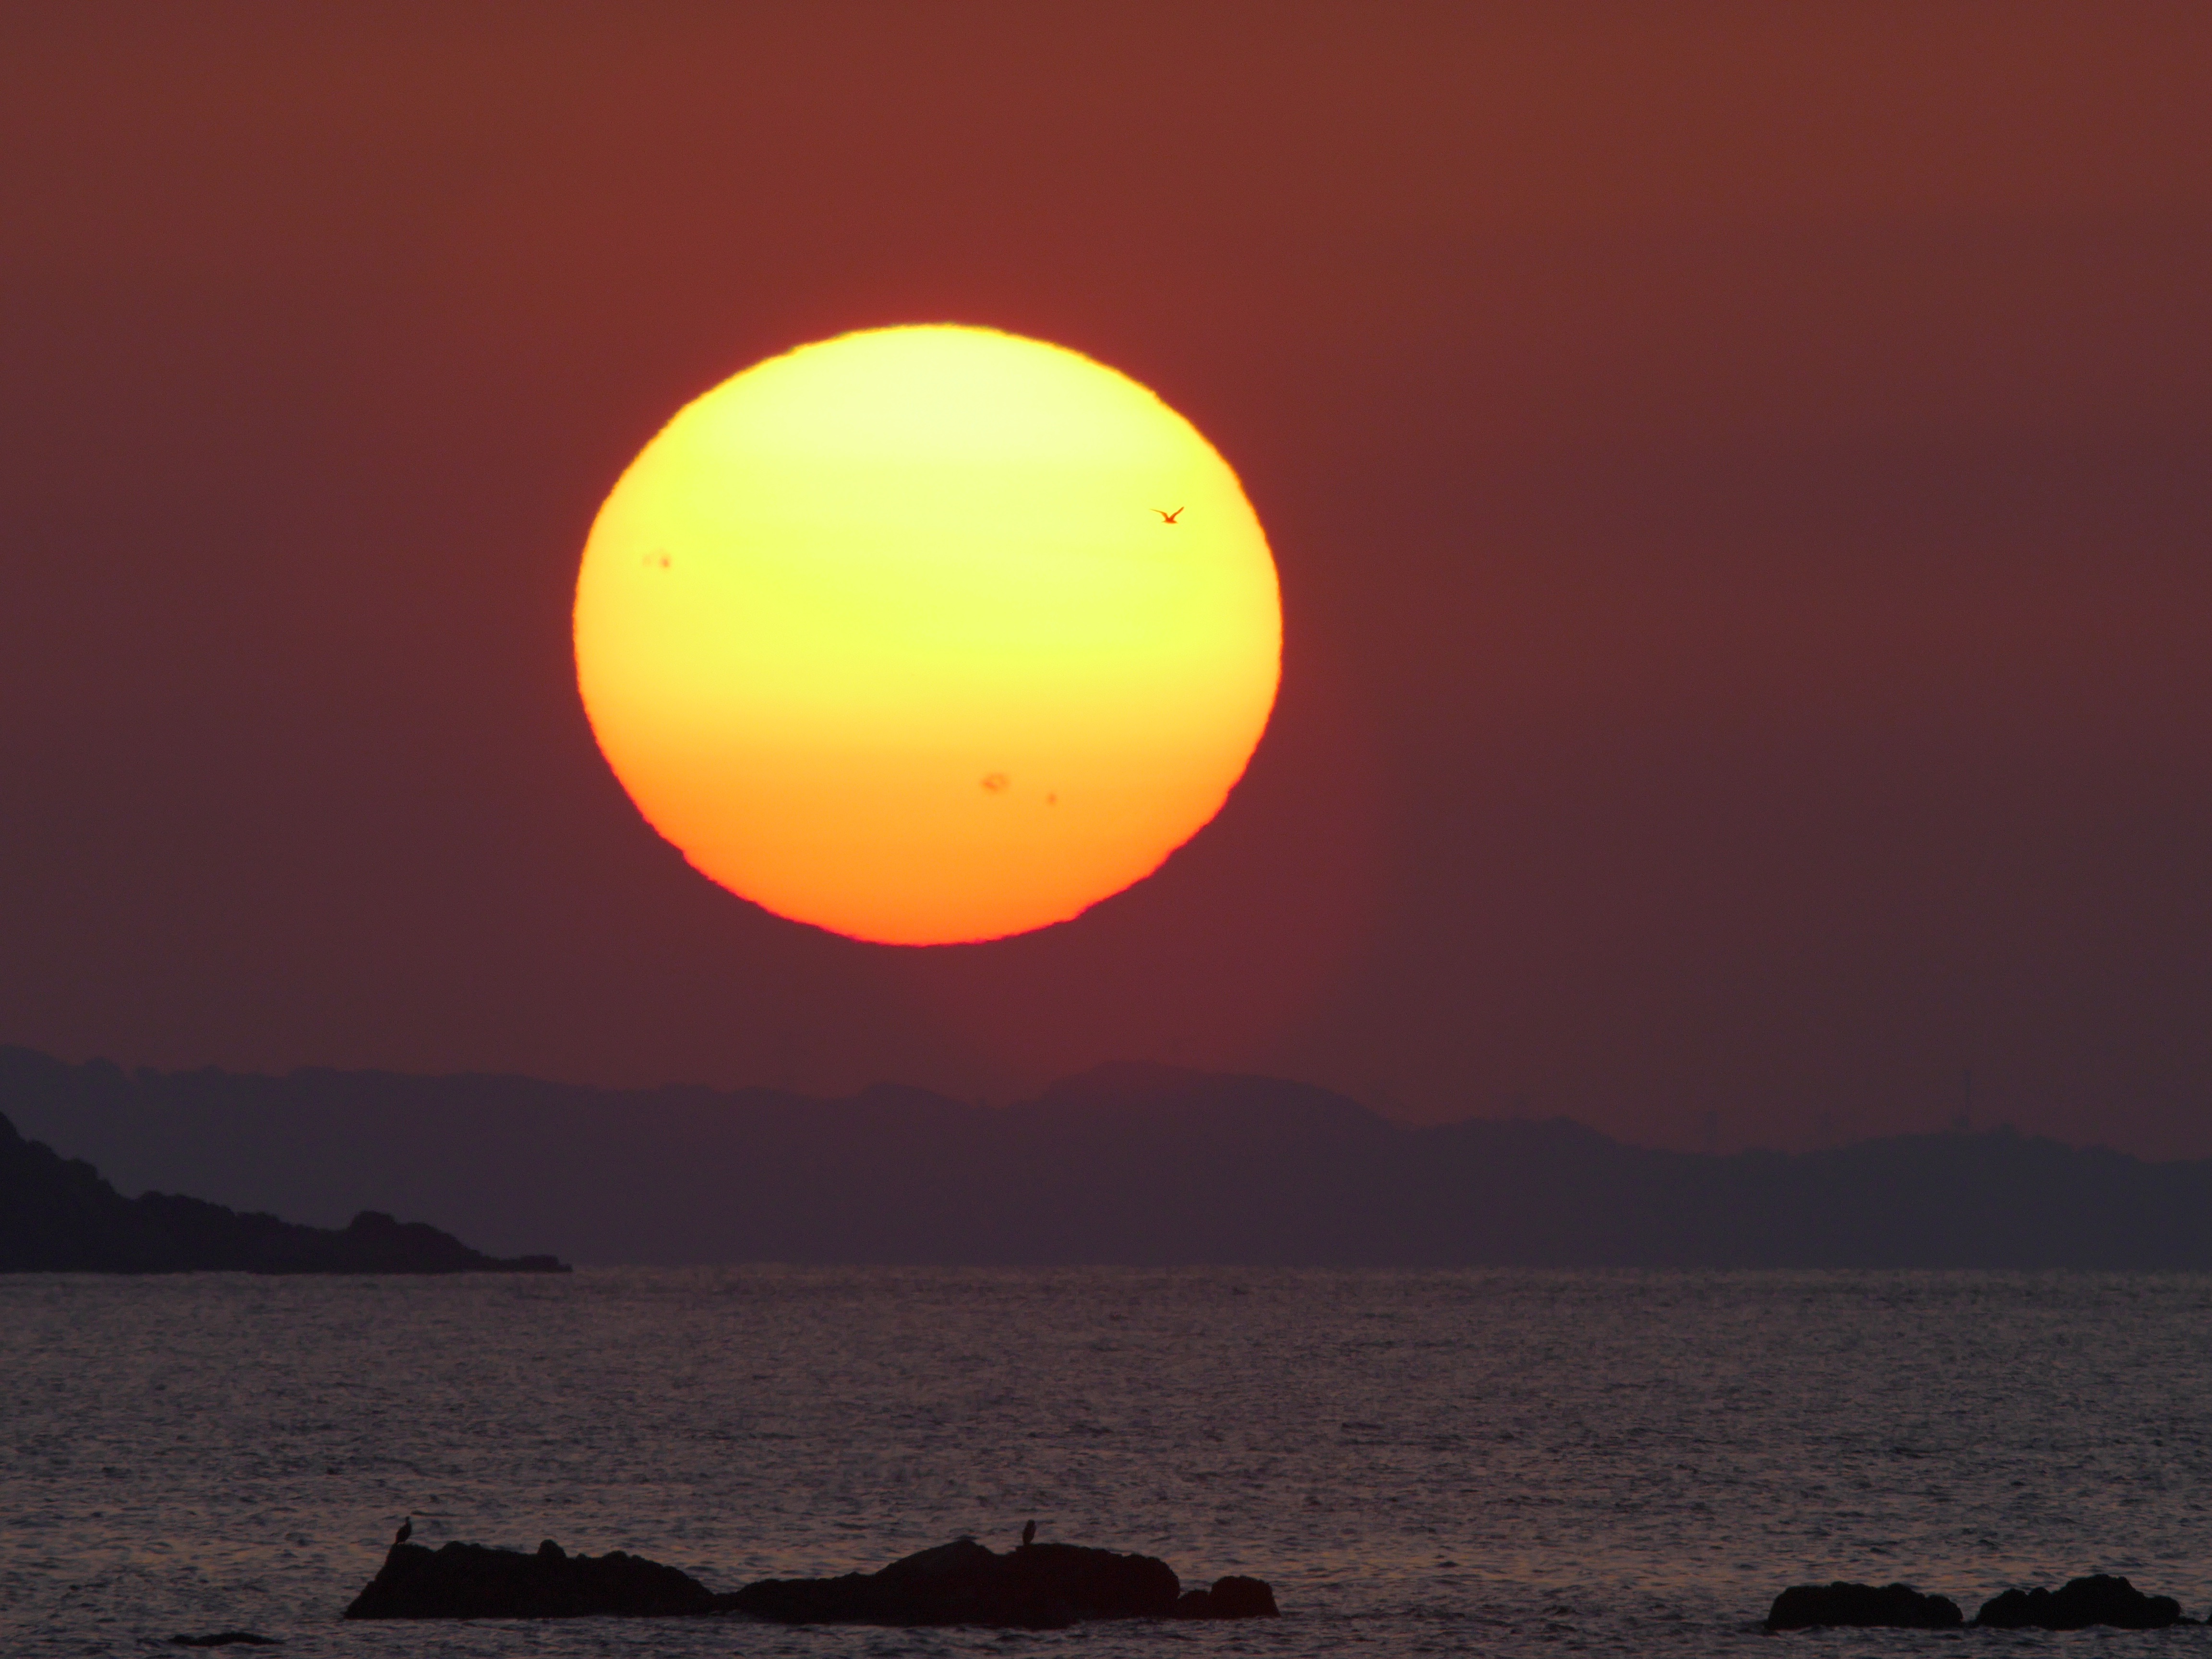
sea, ocean, horizon, sky, sun, sunrise, sunset, sunlight, dawn, atmosphere, dusk, moon, full moon, moonlight, afterglow, astronomical object